Kenyon Farrow

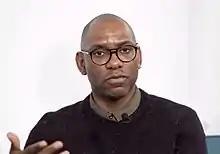
Farrow in 2020

Kenyon Farrow (born November 13, 1974) is an American writer, activist, director, and educator focused on progressive racial and economic justice issues related to the LGBTQ community. He served as the executive director of Queers for Economic Justice"," policy institute fellow with National LGBTQ Task Force, U.S. & Global Health Policy Director of Treatment Action Group"," public education and communications coordinator for the New York State Black Gay Network, senior editor with TheBody.com and TheBodyPro.com, and co-executive director of Partners for Dignity and Rights. In 2021, Farrow joined PrEP4All as managing director of advocacy & organizing.